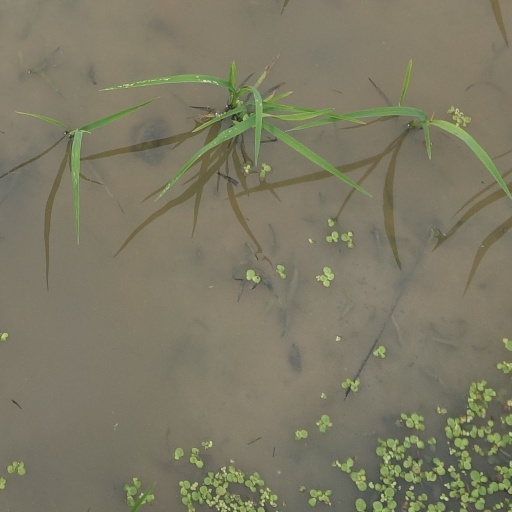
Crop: rice